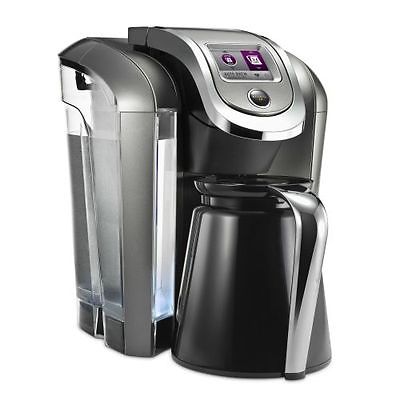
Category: coffee maker